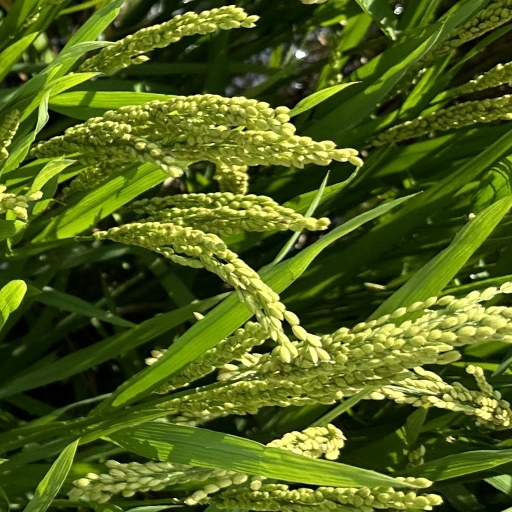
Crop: rice